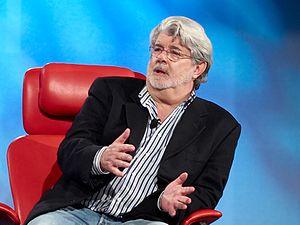
Lucasfilm Limited est une société de production de cinéma et de télévision américaine, créée par George Lucas en 1971. Parmi les films qui ont été produits par Lucasfilm, les plus célèbres sont les sagas Star Wars et Indiana Jones. La société a été rachetée le 30 octobre 2012 par The Walt Disney Company.